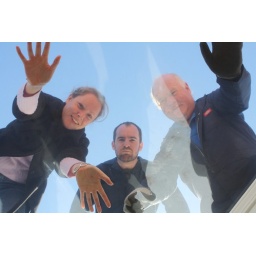
the boys were up there clearing out gutters which caused a flood in lynn's house